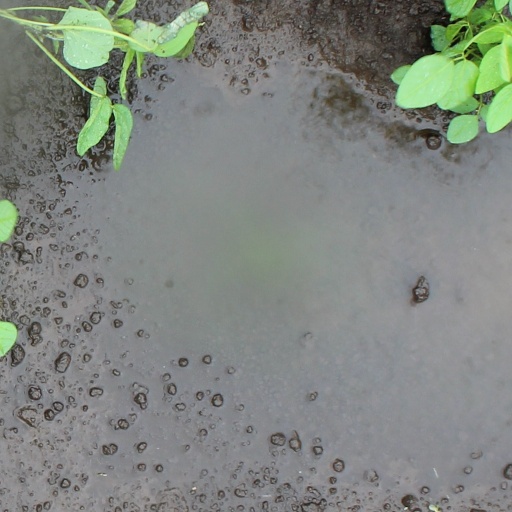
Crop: soybean